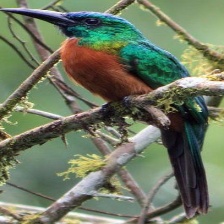
Species: GREAT JACAMAR
Scientific name: JACAMEROPS AUREUS